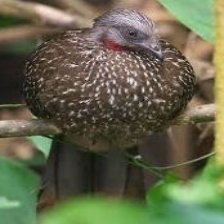
Species: BAND TAILED GUAN
Scientific name: PENELOPE ARGYROTIS